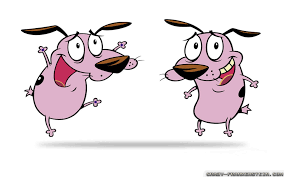
Portrait style: Cartoon Portrait